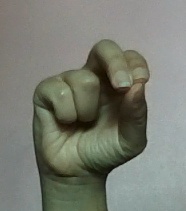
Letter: gaaf